Anthropomorphism

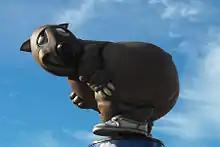
Fatso the Fat-Arsed Wombat, a popular symbol of the Sydney 2000 Summer Olympics created as a parody of the commercial official mascots

Since the 1960s, anthropomorphism has also been represented in various animated television shows such as "Biker Mice From Mars" (1993–1996) and "" (1993–1995). "Teenage Mutant Ninja Turtles", first aired in 1987, features four pizza-loving anthropomorphic turtles with a great knowledge of ninjutsu, led by their anthropomorphic rat sensei, Master Splinter. Nickelodeon's longest running animated TV series "SpongeBob SquarePants" (1999–present), revolves around SpongeBob, a yellow sea sponge, living in the underwater town of Bikini Bottom with his anthropomorphic marine life friends. Cartoon Network's animated series "The Amazing World of Gumball" (2011–2019) are about anthropomorphic animals and inanimate objects. All of the characters in Hasbro Studios' TV series "" (2010–2019) are anthropomorphic fantasy creatures, with most of them being ponies living in the pony-inhabited land of Equestria. The Netflix original series Centaurworld focuses on a warhorse who gets transported to a Dr. Seuss-like world full of centaurs who possess the bottom half of any animal, as opposed to the traditional horse.